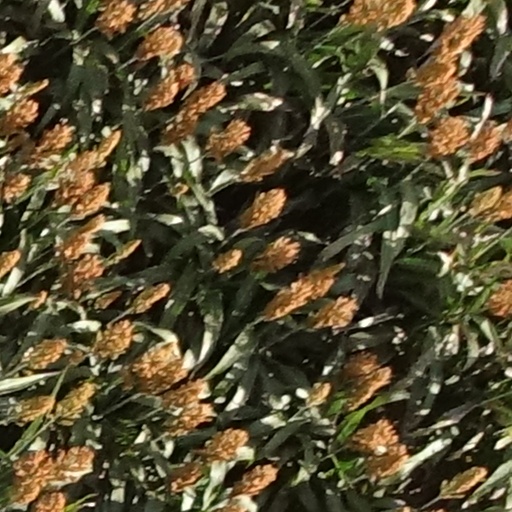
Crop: sorghum